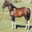
Label: horse